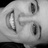
Emotion: happy